Sakawa Station

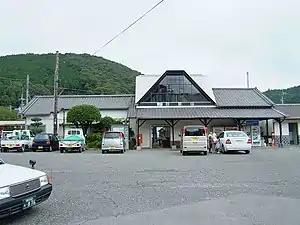
Sakawa Station in 2006

is a passenger railway station located in the town of Sakawa, Takaoka District, Kōchi Prefecture, Japan. It is operated by JR Shikoku and has the station number "K13".